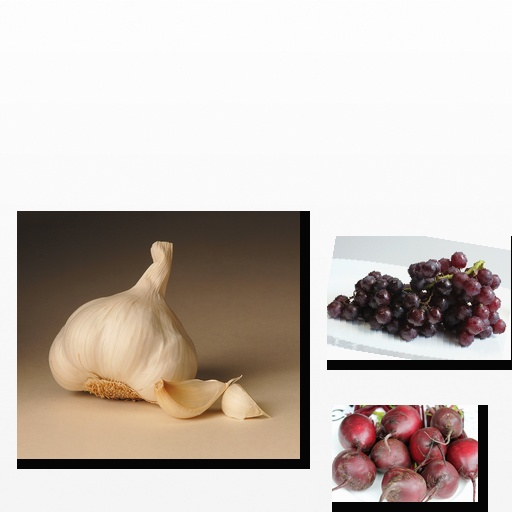
Food items: beetroot, garlic, grapes